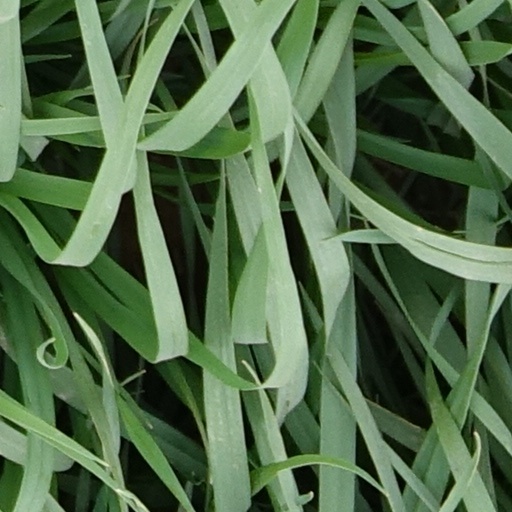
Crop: wheat